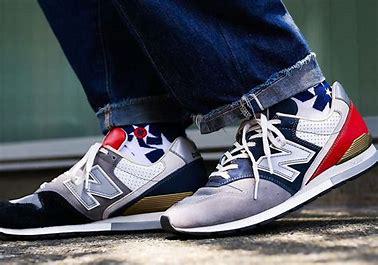
Brand: New
Model: Balance New Balance 996 Series